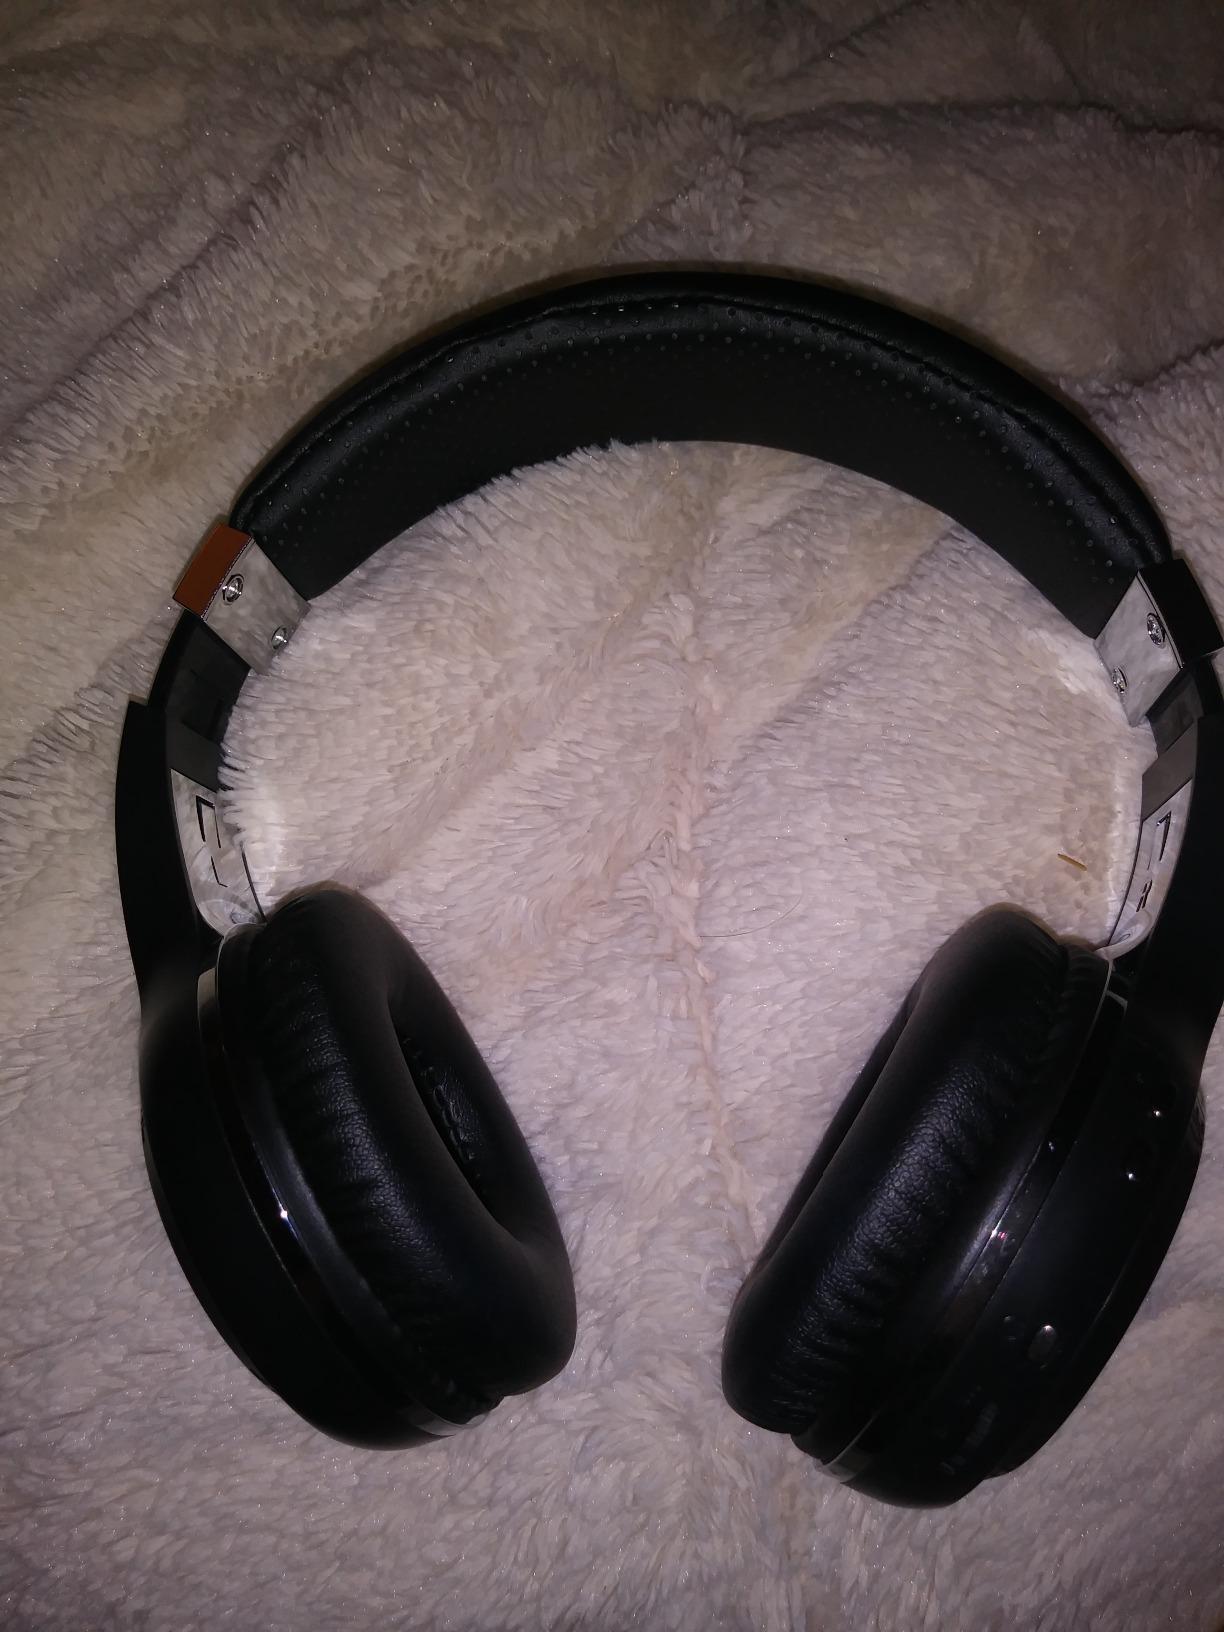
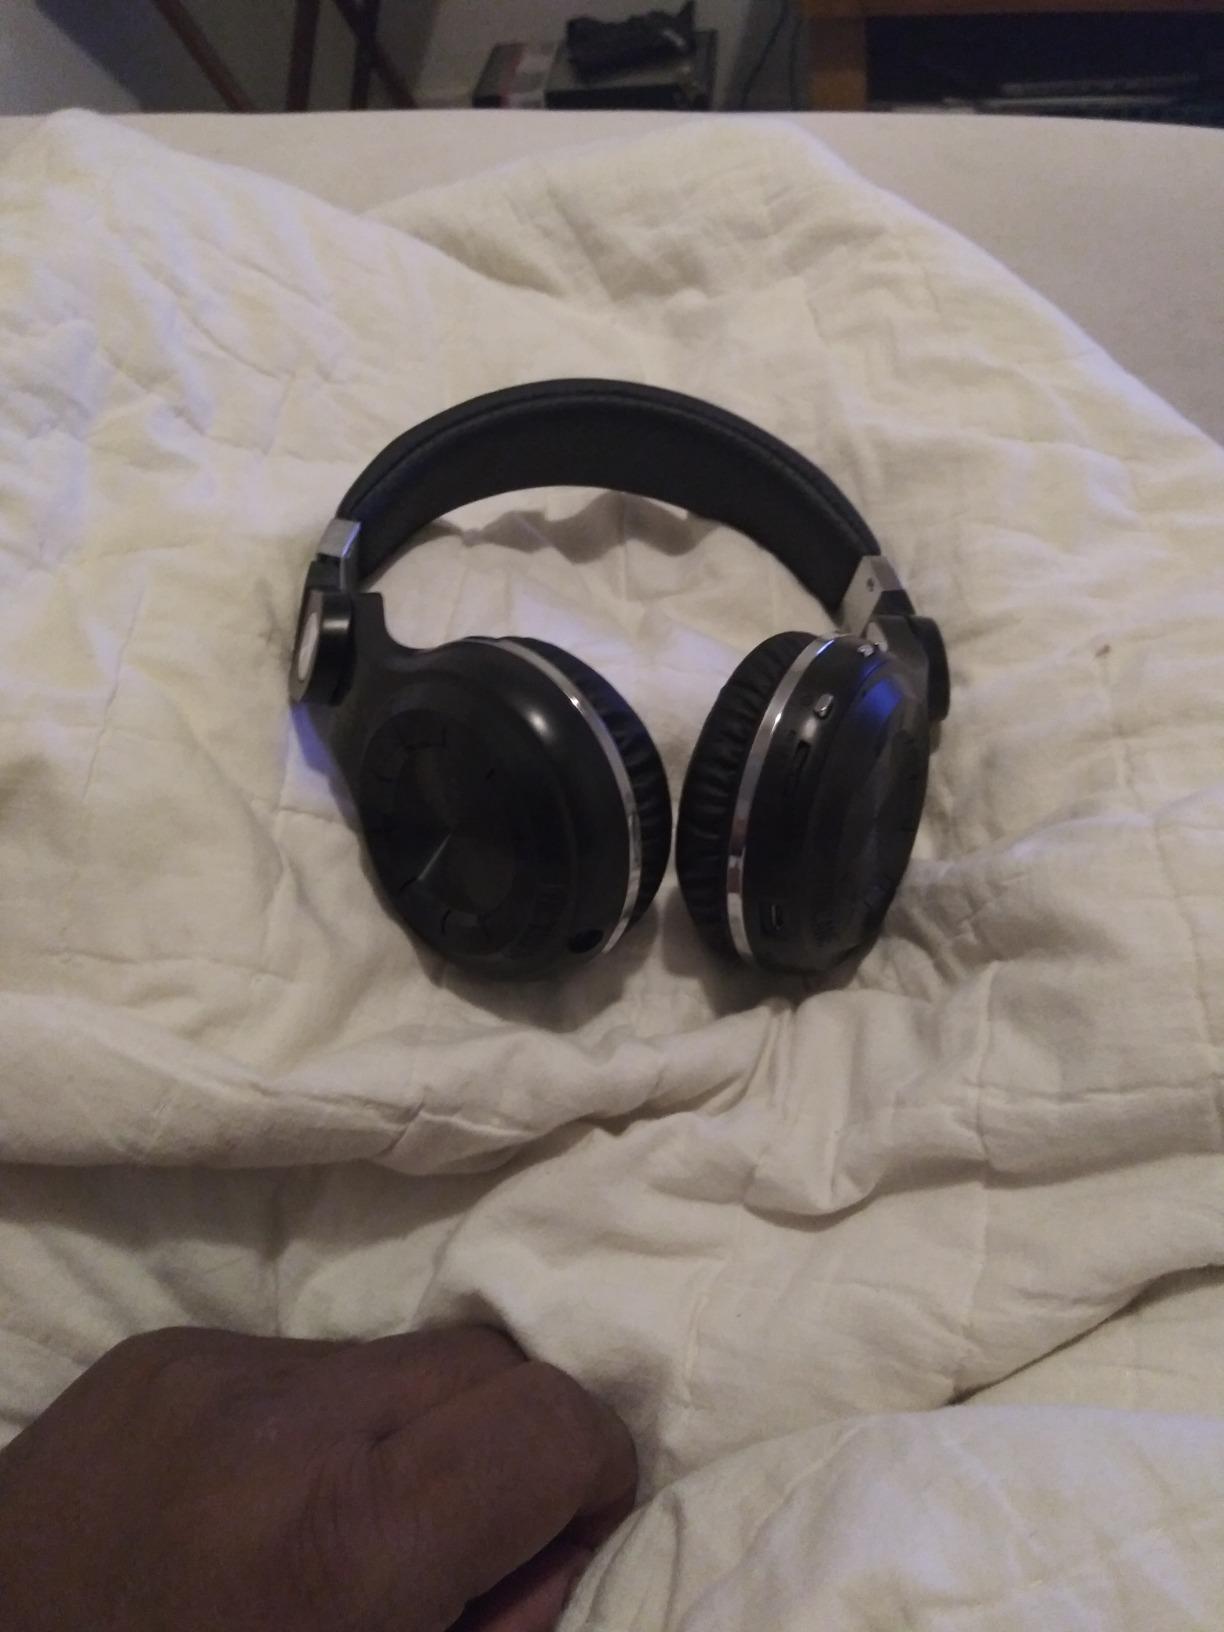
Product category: headphones
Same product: no